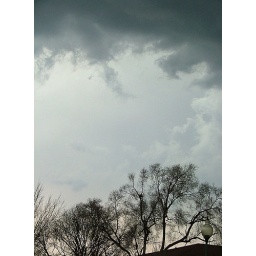
storm in pink and gray